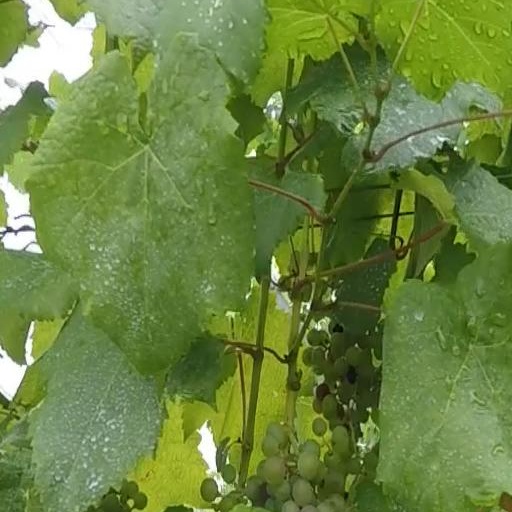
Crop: grape